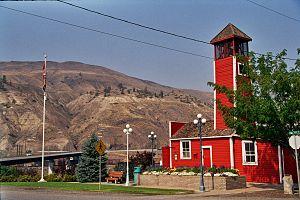
Ashcroft est un village canadien de la Colombie-Britannique située dans le district régional de Thompson-Nicola.